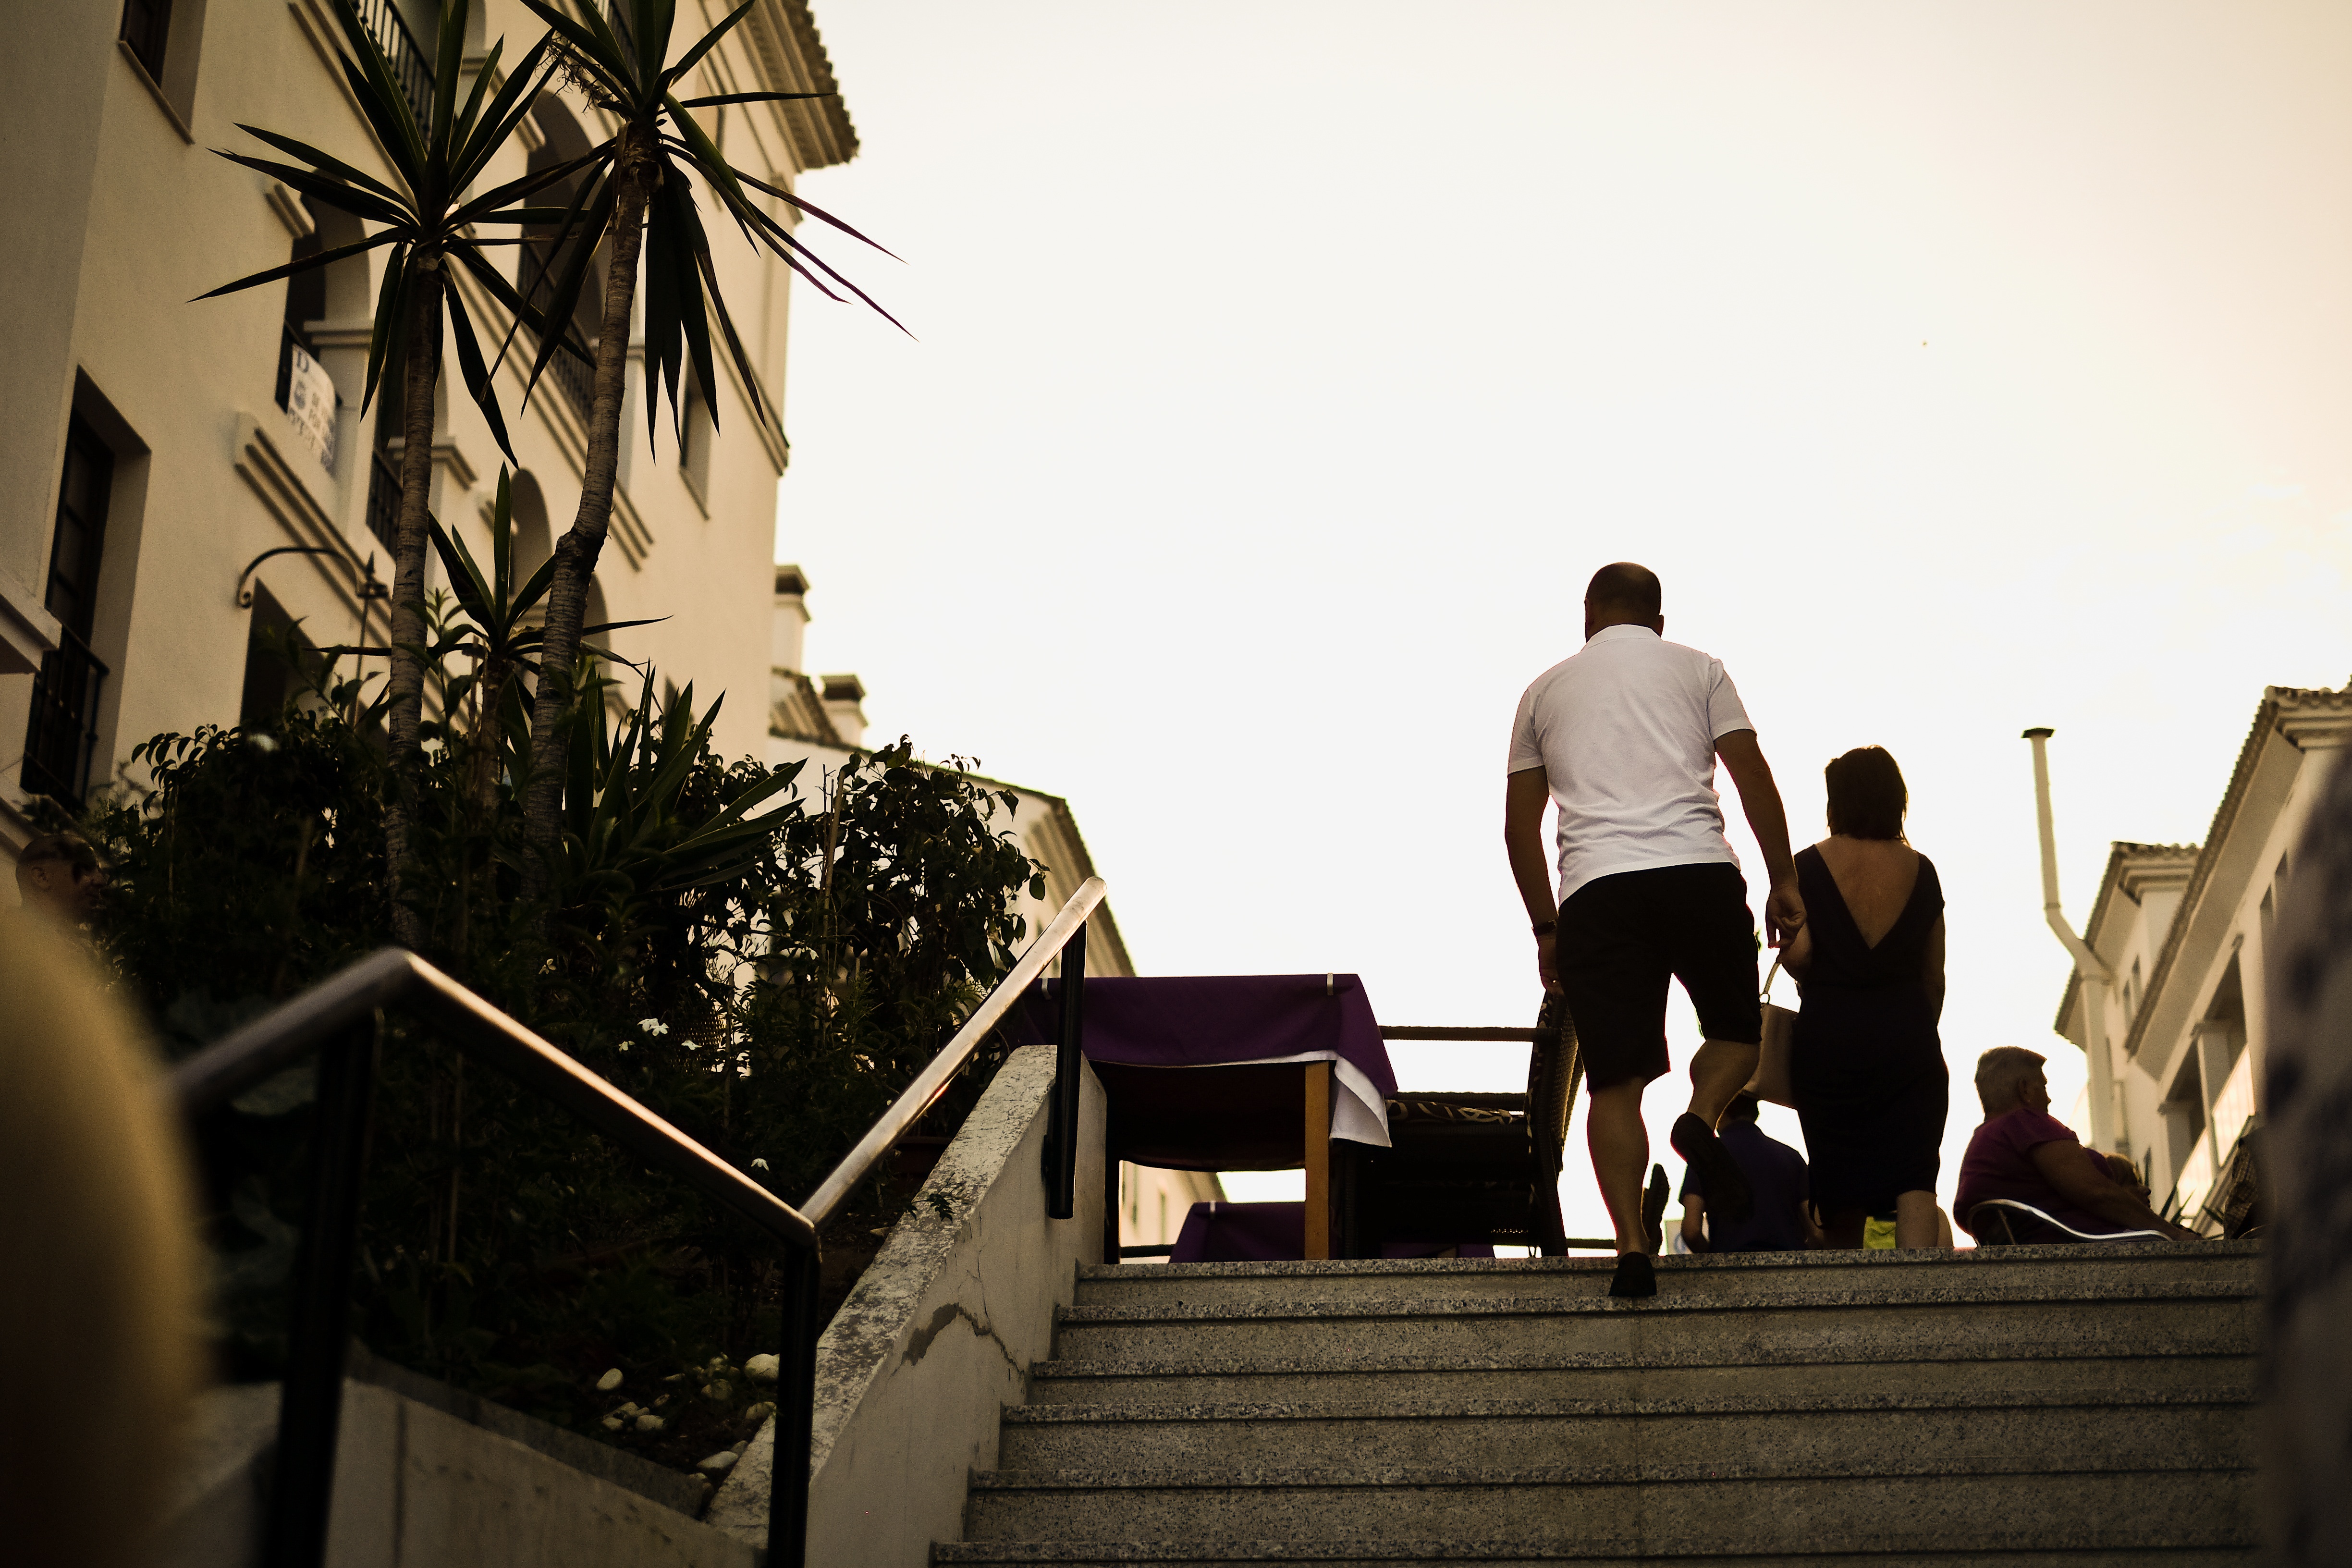
photography, evening, spring, photograph, image